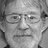
Emotion: neutral